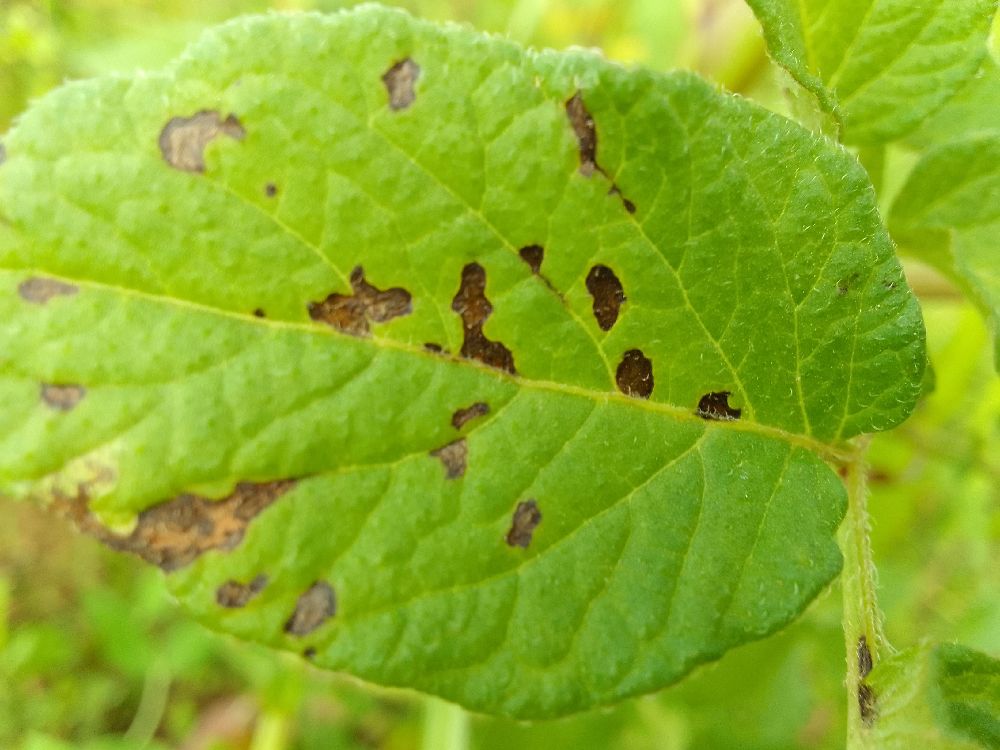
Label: Early blight